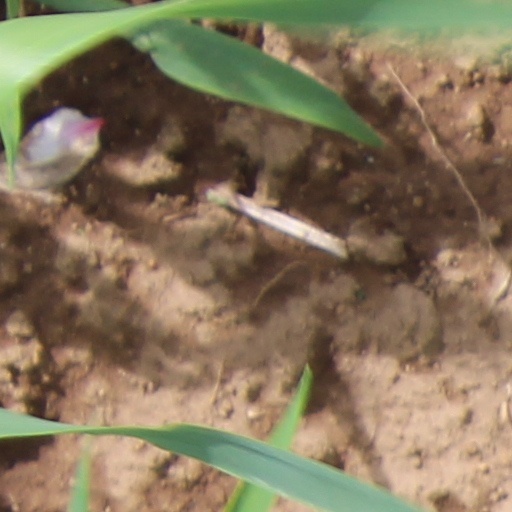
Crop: wheat